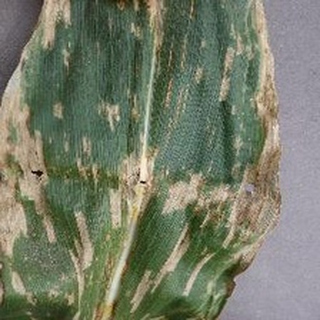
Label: corn_gray_leaf_spot